Paul Volcker

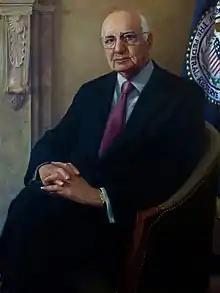
Portrait of Paul A. Volcker by Luis Alvarez Roure

After G. William Miller's confirmation as Secretary of the Treasury, President Jimmy Carter's confirmation of Vice Chairman of the Federal Reserve Frederick H. Schultz's role as Acting Chairman sent markets panicking. Carter resultingly sought a reassuring, qualified nominee who would confront inflation head-on, and nominated Paul Volcker to serve as chairman of the Board of Governors of the Federal Reserve System on July 25, 1979. He was confirmed by the U.S. Senate on August 2, 1979, and took office on August 6, 1979. President Ronald Reagan renominated Volcker to a second term in 1983.